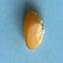
Maize quality: Good